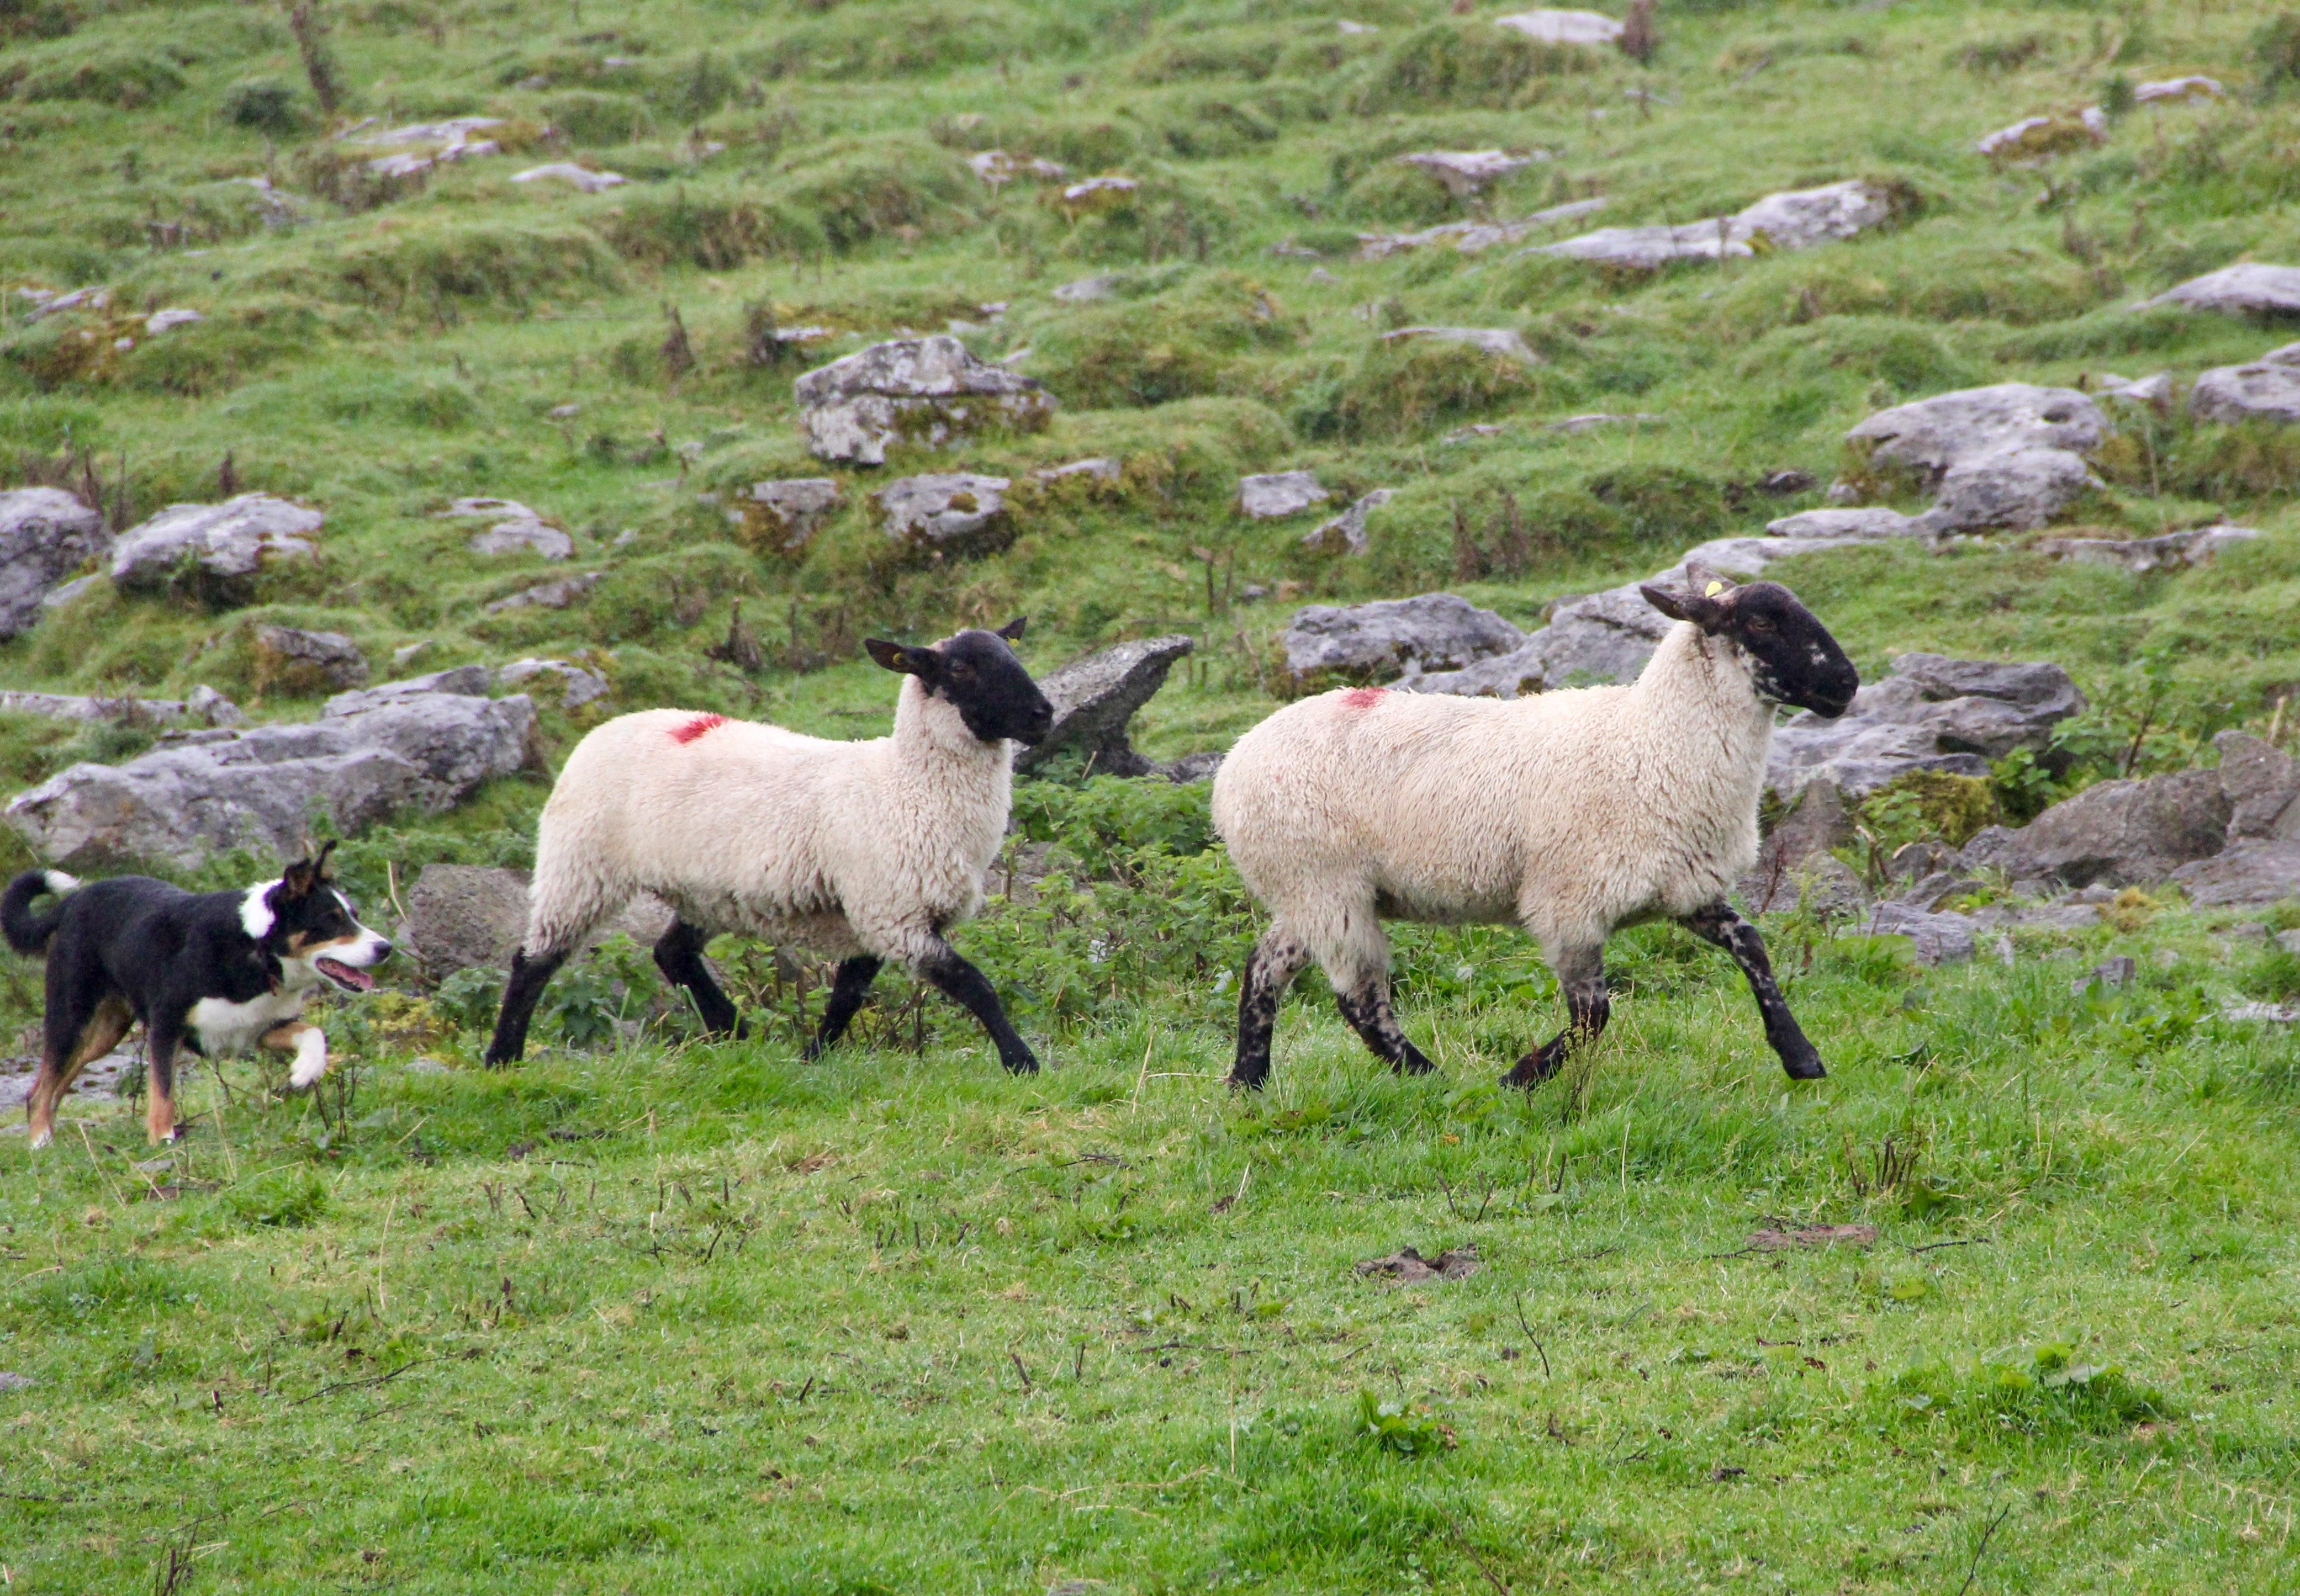
grass, farm, meadow, dog, rural, herd, pasture, grazing, sheep, mammal, fauna, goats, grassland, vertebrate, sheeps, lambs, sheepdog, behavior, sheep dog, goatherd, cow goat family